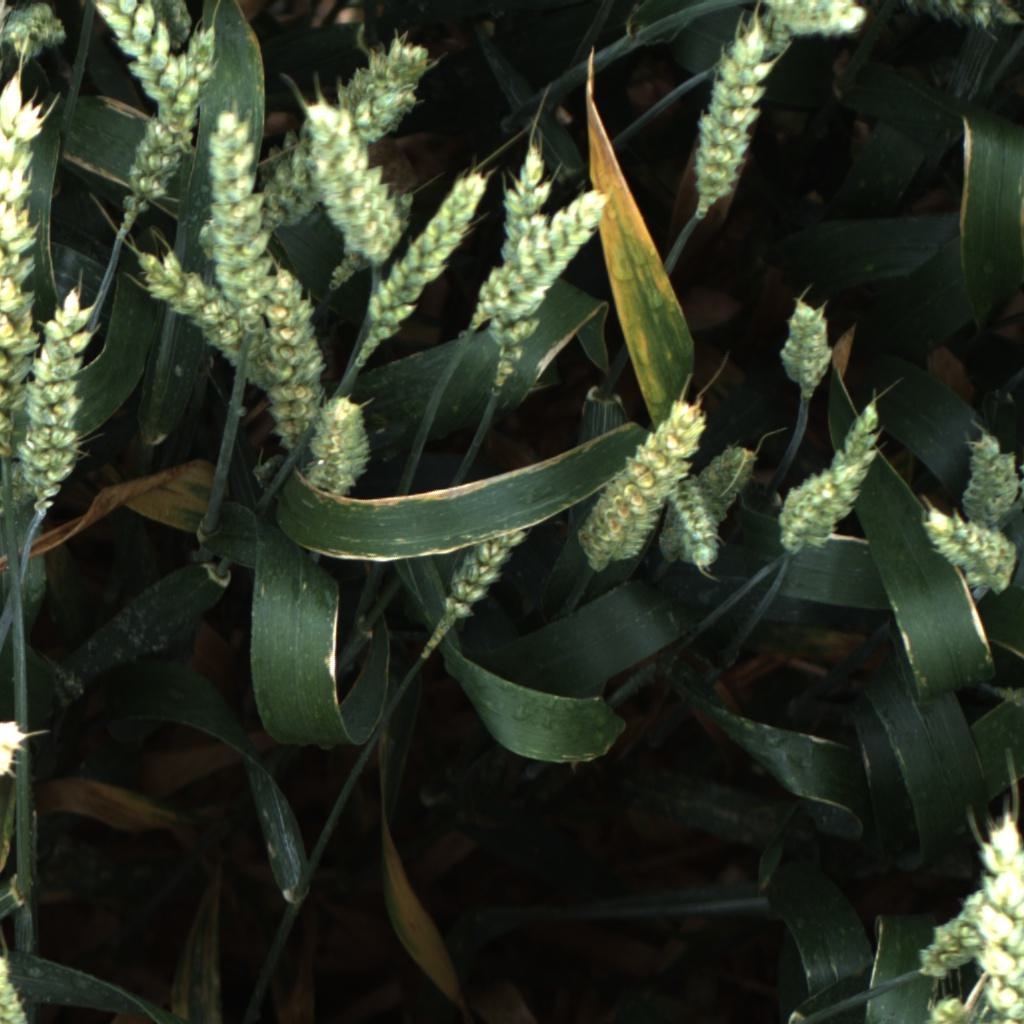
Country: UK
Location: Rothamsted
Wheat development stage: Filling - Ripening